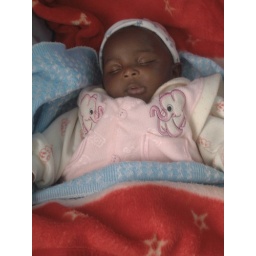
Yes he is in pink and yes he is a boy and no this is not going to have longer term emotional impacts.